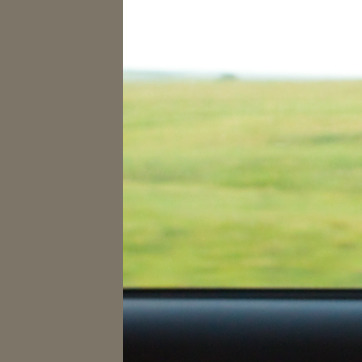
Material: glass